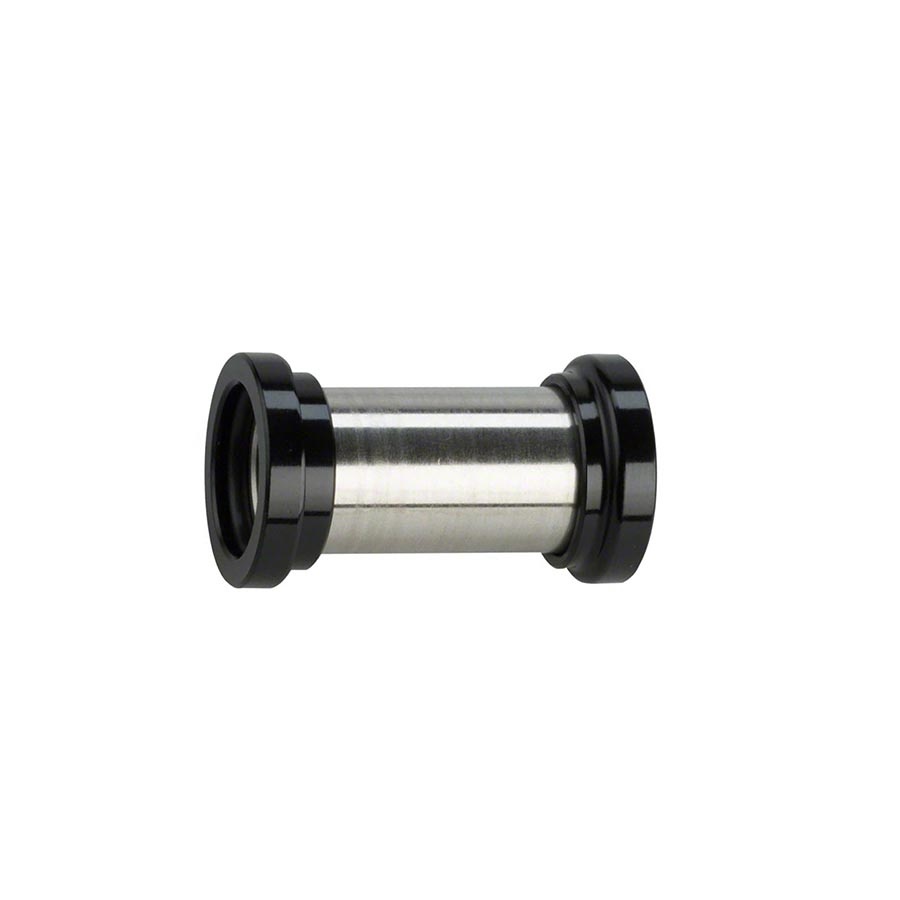
RockShox Rear Shock Mounting Hardware - 3-Piece 1/2" 10 x 20.0
Brand: RockShox
.top{margin-bottom:30px;}.top li{margin-left:5%;margin-right:5%;margin-top:10px;line-height:120%;list-style-position:outside;} RockShox Rear Shock Mounting Hardware - 3-Piece 1/2" 10 x 20.0. Rear Shock Mounting Hardware Designed to fit RockShox rear shocks except the BAR (contact SRAM for 12mm BAR hardware) Compatible with most 1/2"x1/2" rear shock eyelets. Consult manufacturer for compatibility 1 kit required per eyelet (2 kits required per rear shock) table{border-collapse:collapse;width:100%;}td{text-align: left;padding: 8px;font-weight:350;}tr:nth-child(even){background-color:#f2f2f2}th{background-color:#eb212e;color:white;text-align:left;padding:8px;}.desc ul{font-size:24px;font-weight:600;margin-left:-25px;padding-top:35px;border-top:3px solid #f0f0f0;}.desc li{list-style:none;border-bottom:4px solid #eb212e;width:142px;} TECH SPECS Bolt Mount Diameter 10 Frame Mount Width 20
Category: Sporting Goods > Outdoor Recreation > Cycling > Bicycle Parts